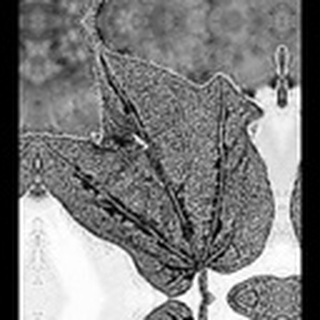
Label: cotton_bacterial_blight